Peshawari turban

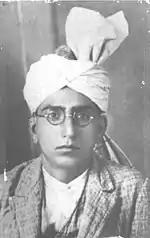
Amir Chand Bombwal, journalist from Peshawar wearing a Peshawari turban

Peshawari turban, also Peshawari patke or Peshawari lungee, is the traditional turban worn in Peshawar and its surrounding regions.